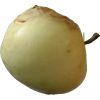
Label: Apple hit 1